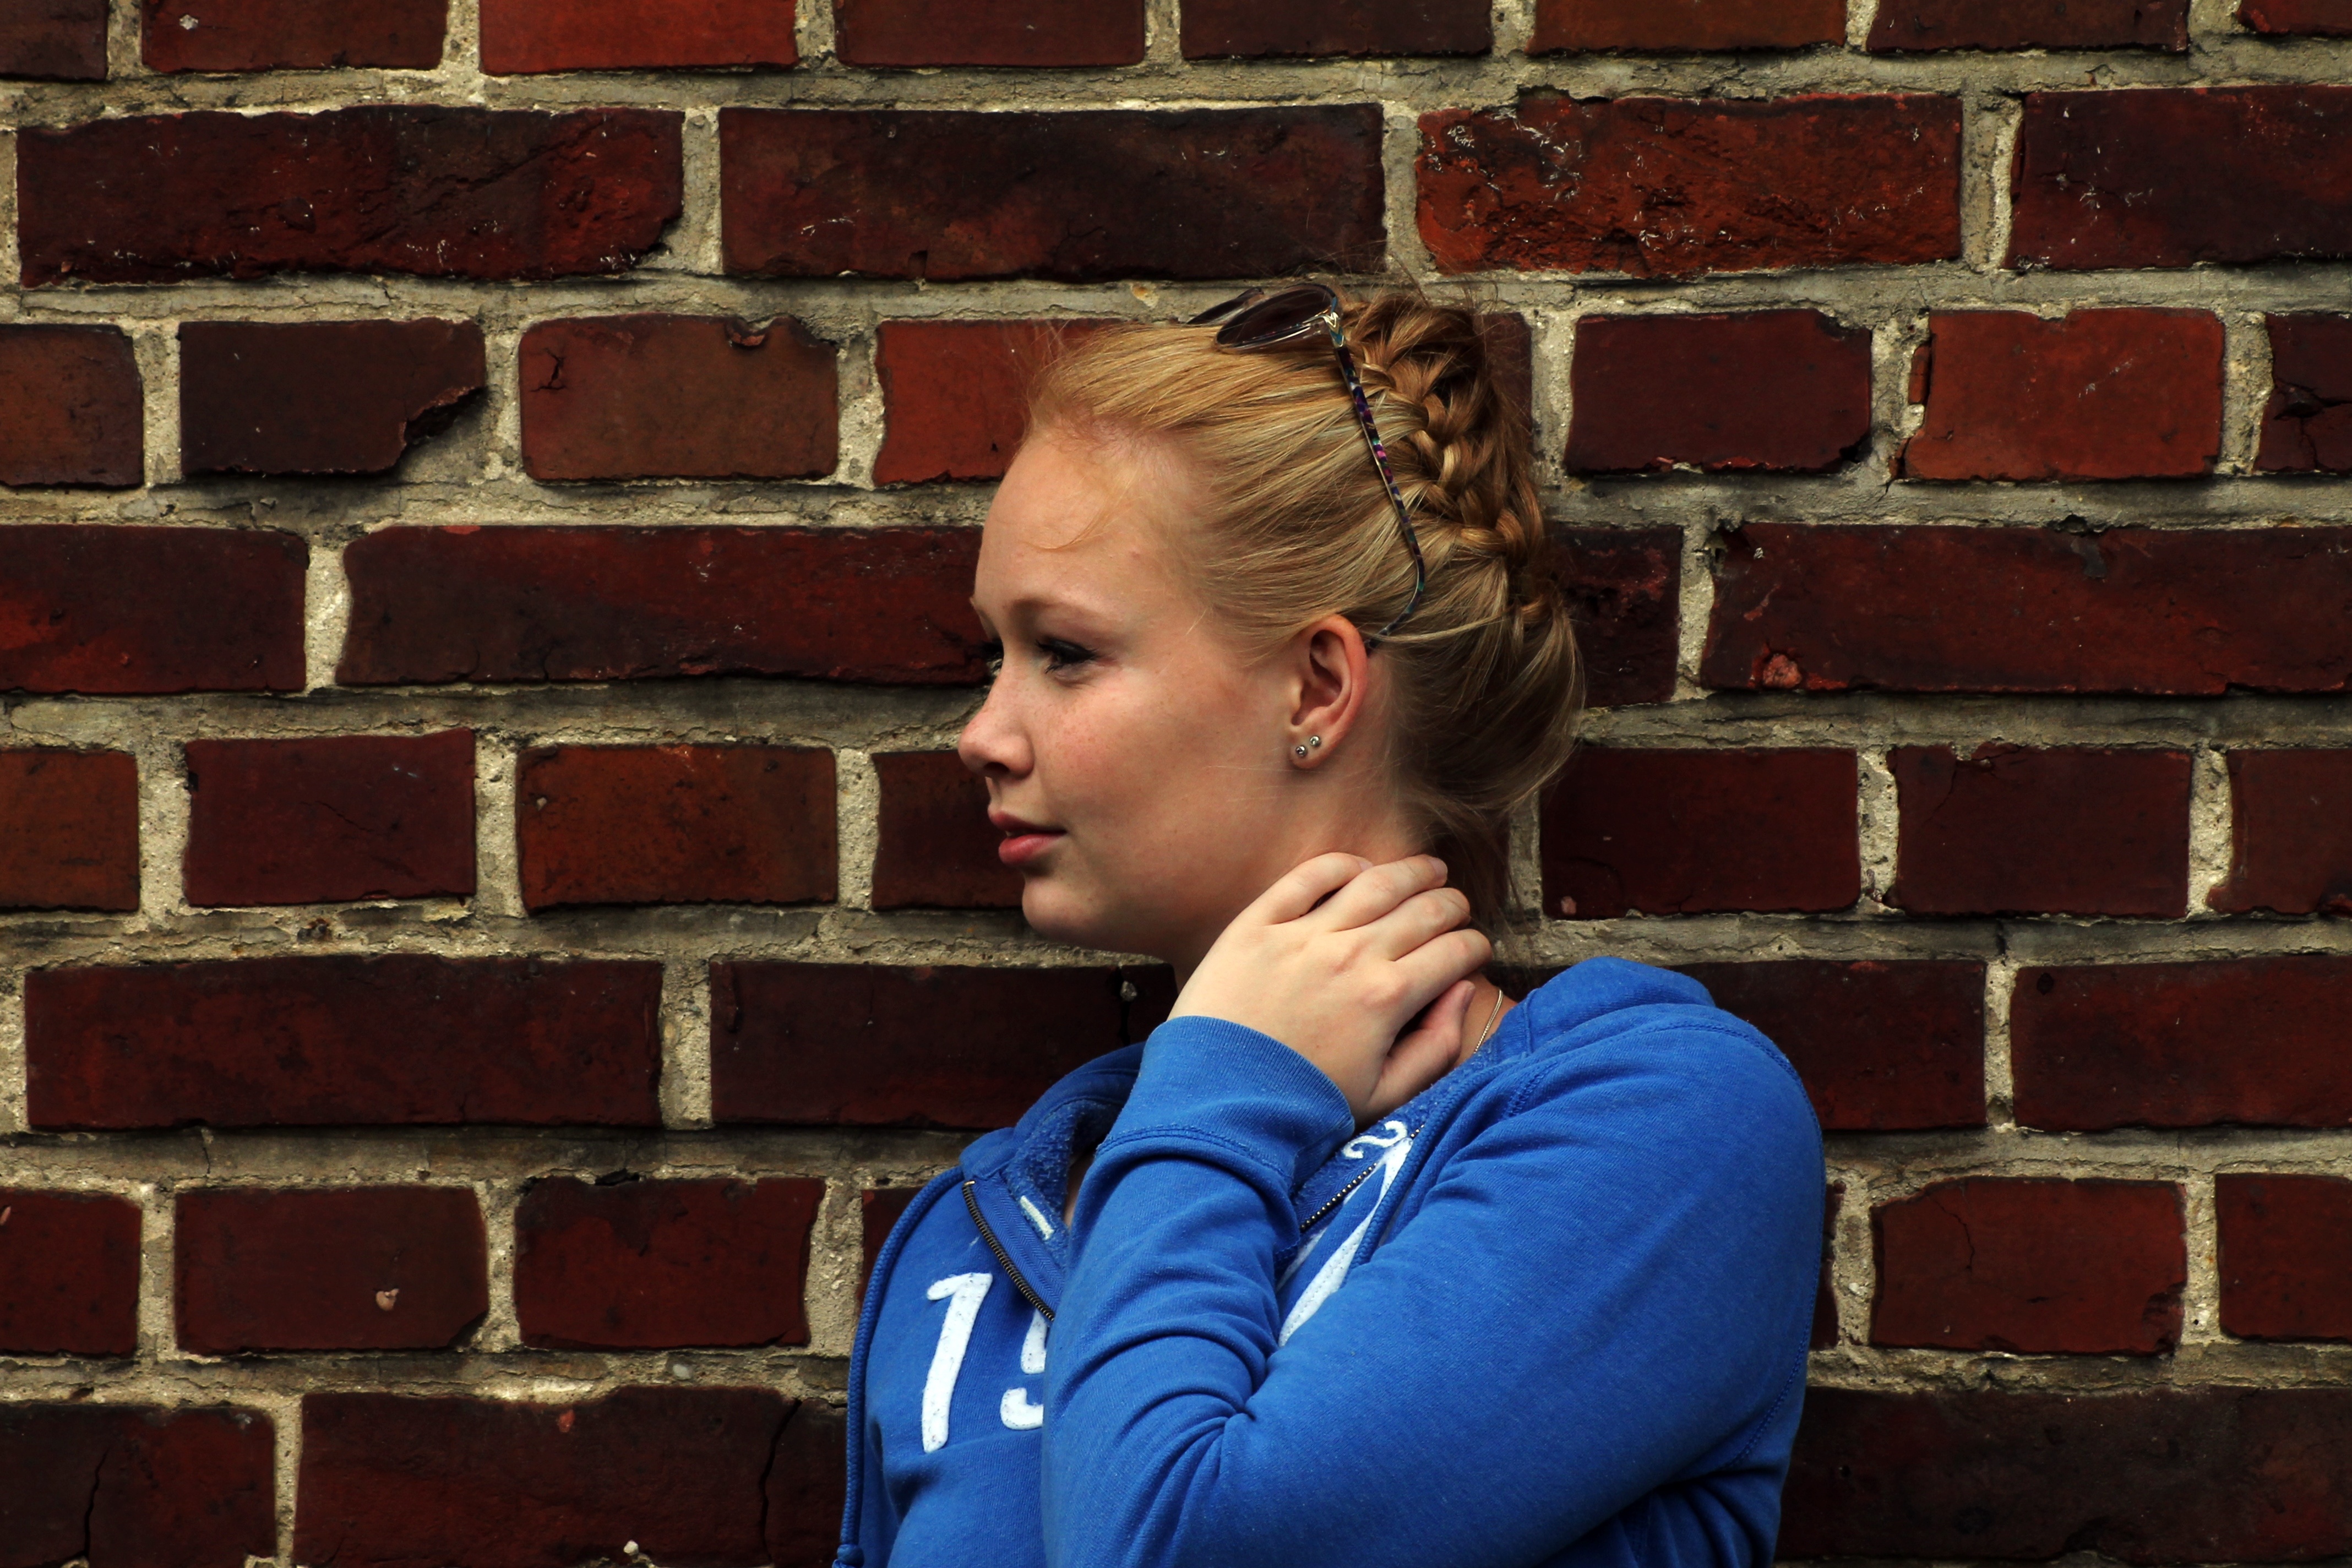
man, person, people, girl, male, portrait, red, color, hairstyle, sunglasses, bricks, photograph, image, emotion